Astrid Yunadi

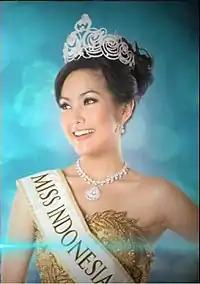
Astrid appears in a Miss Indonesia 2011 TV-commercial.

Astrid Ellena is successor incumbent at 3 June 2011 – 28 April 2012 (only 1 year hold the crown) and her crown is given to Miss Indonesia 2012.